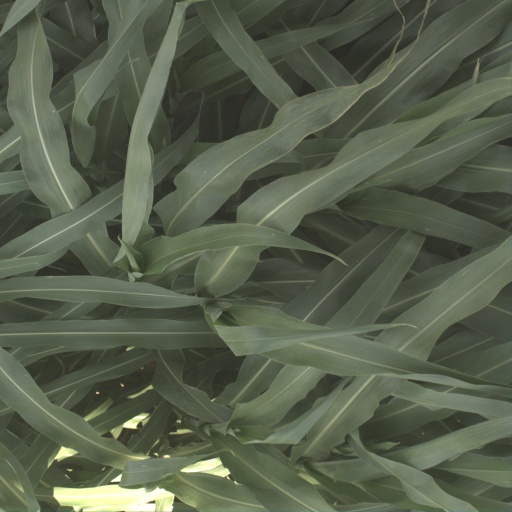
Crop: sorghum